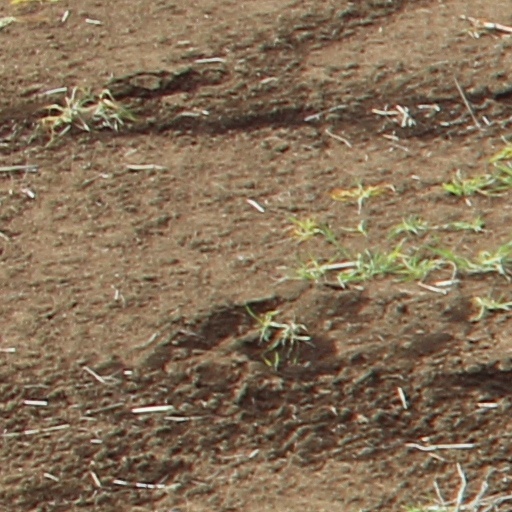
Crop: wheat